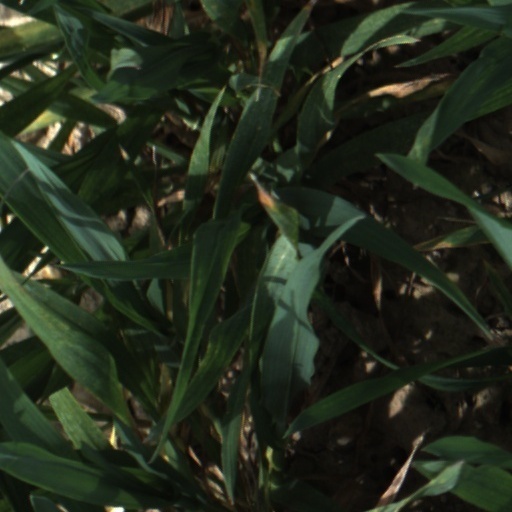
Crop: wheat